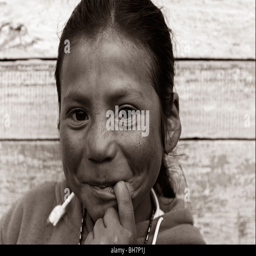
close - up portrait of a smiling young girl with freckles and the cheekbones burnt by the sun